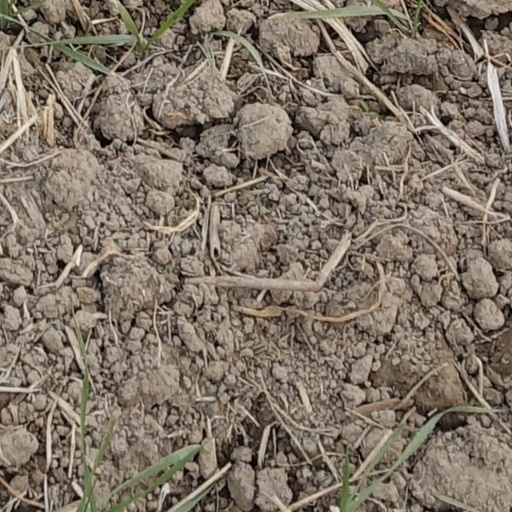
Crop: wheat